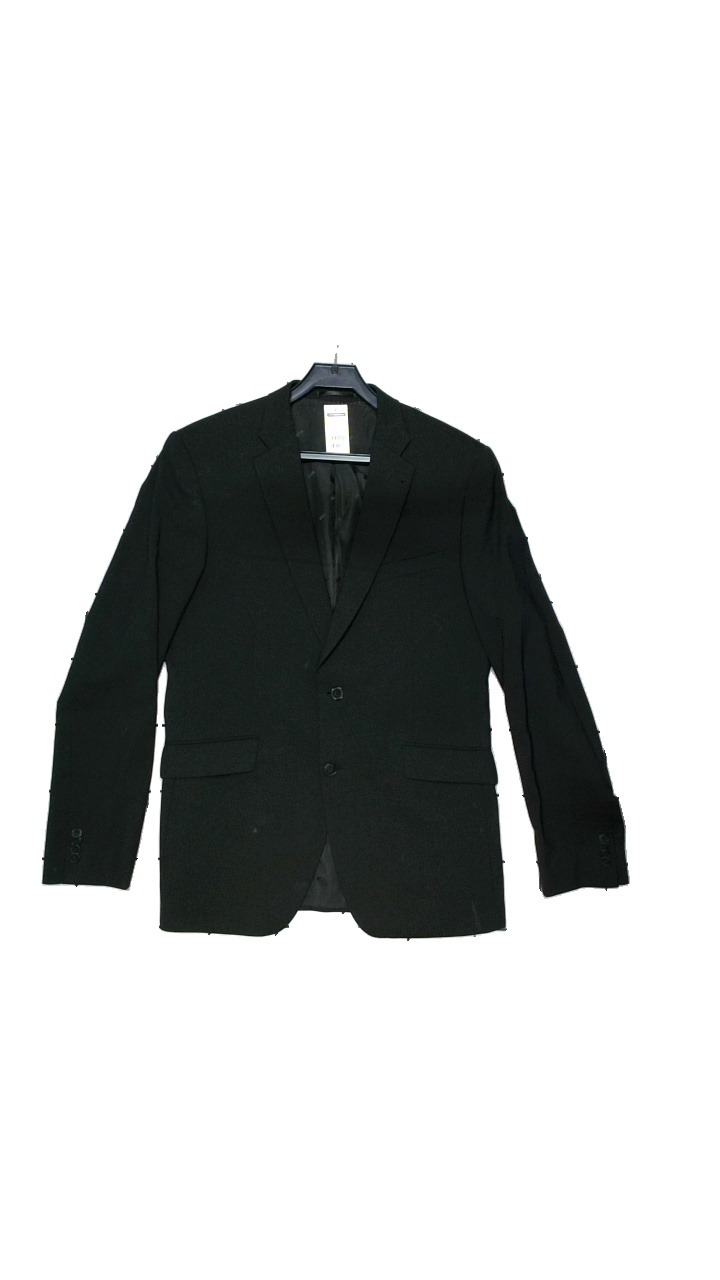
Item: Blazer (Men)
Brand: Bläck
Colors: Black
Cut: Regular
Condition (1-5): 4
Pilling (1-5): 3
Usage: Reuse
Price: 250-400